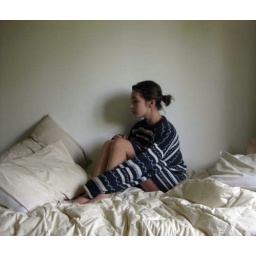
she gets dressed up like a pillow so she's always in bed